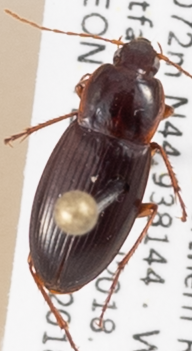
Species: Calathus gregarius
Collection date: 2018-07-26
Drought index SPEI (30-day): -1.348
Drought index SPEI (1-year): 1.834
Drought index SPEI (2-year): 1.01